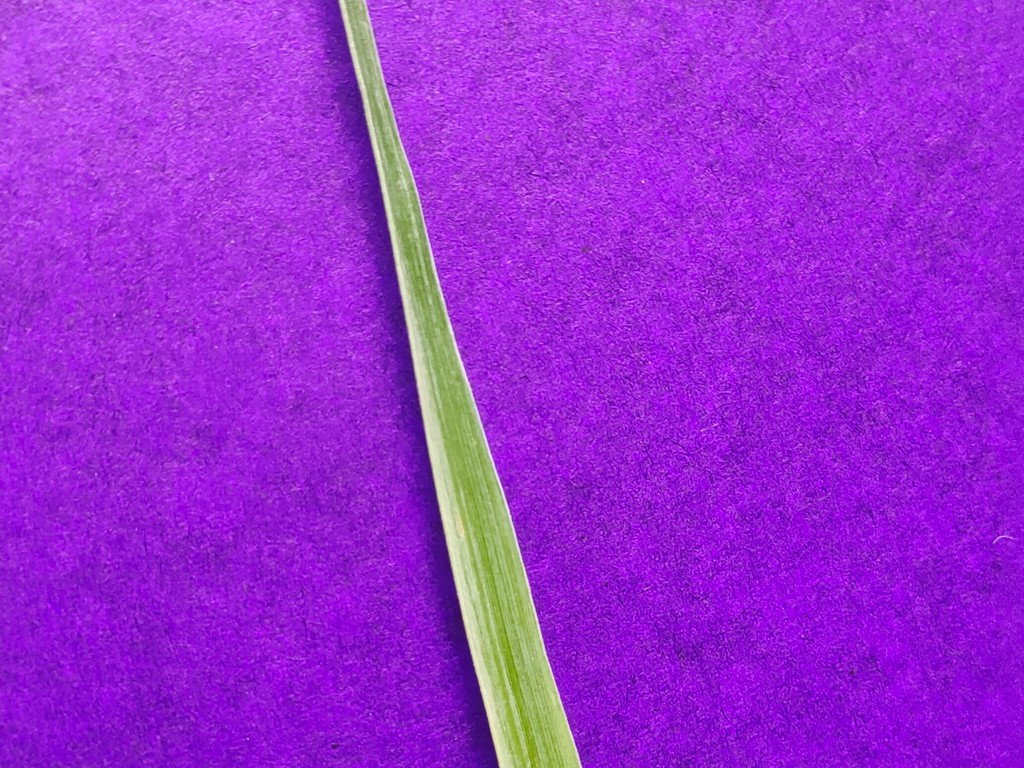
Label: Healthy